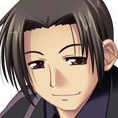
Portrait style: Anime Portrait